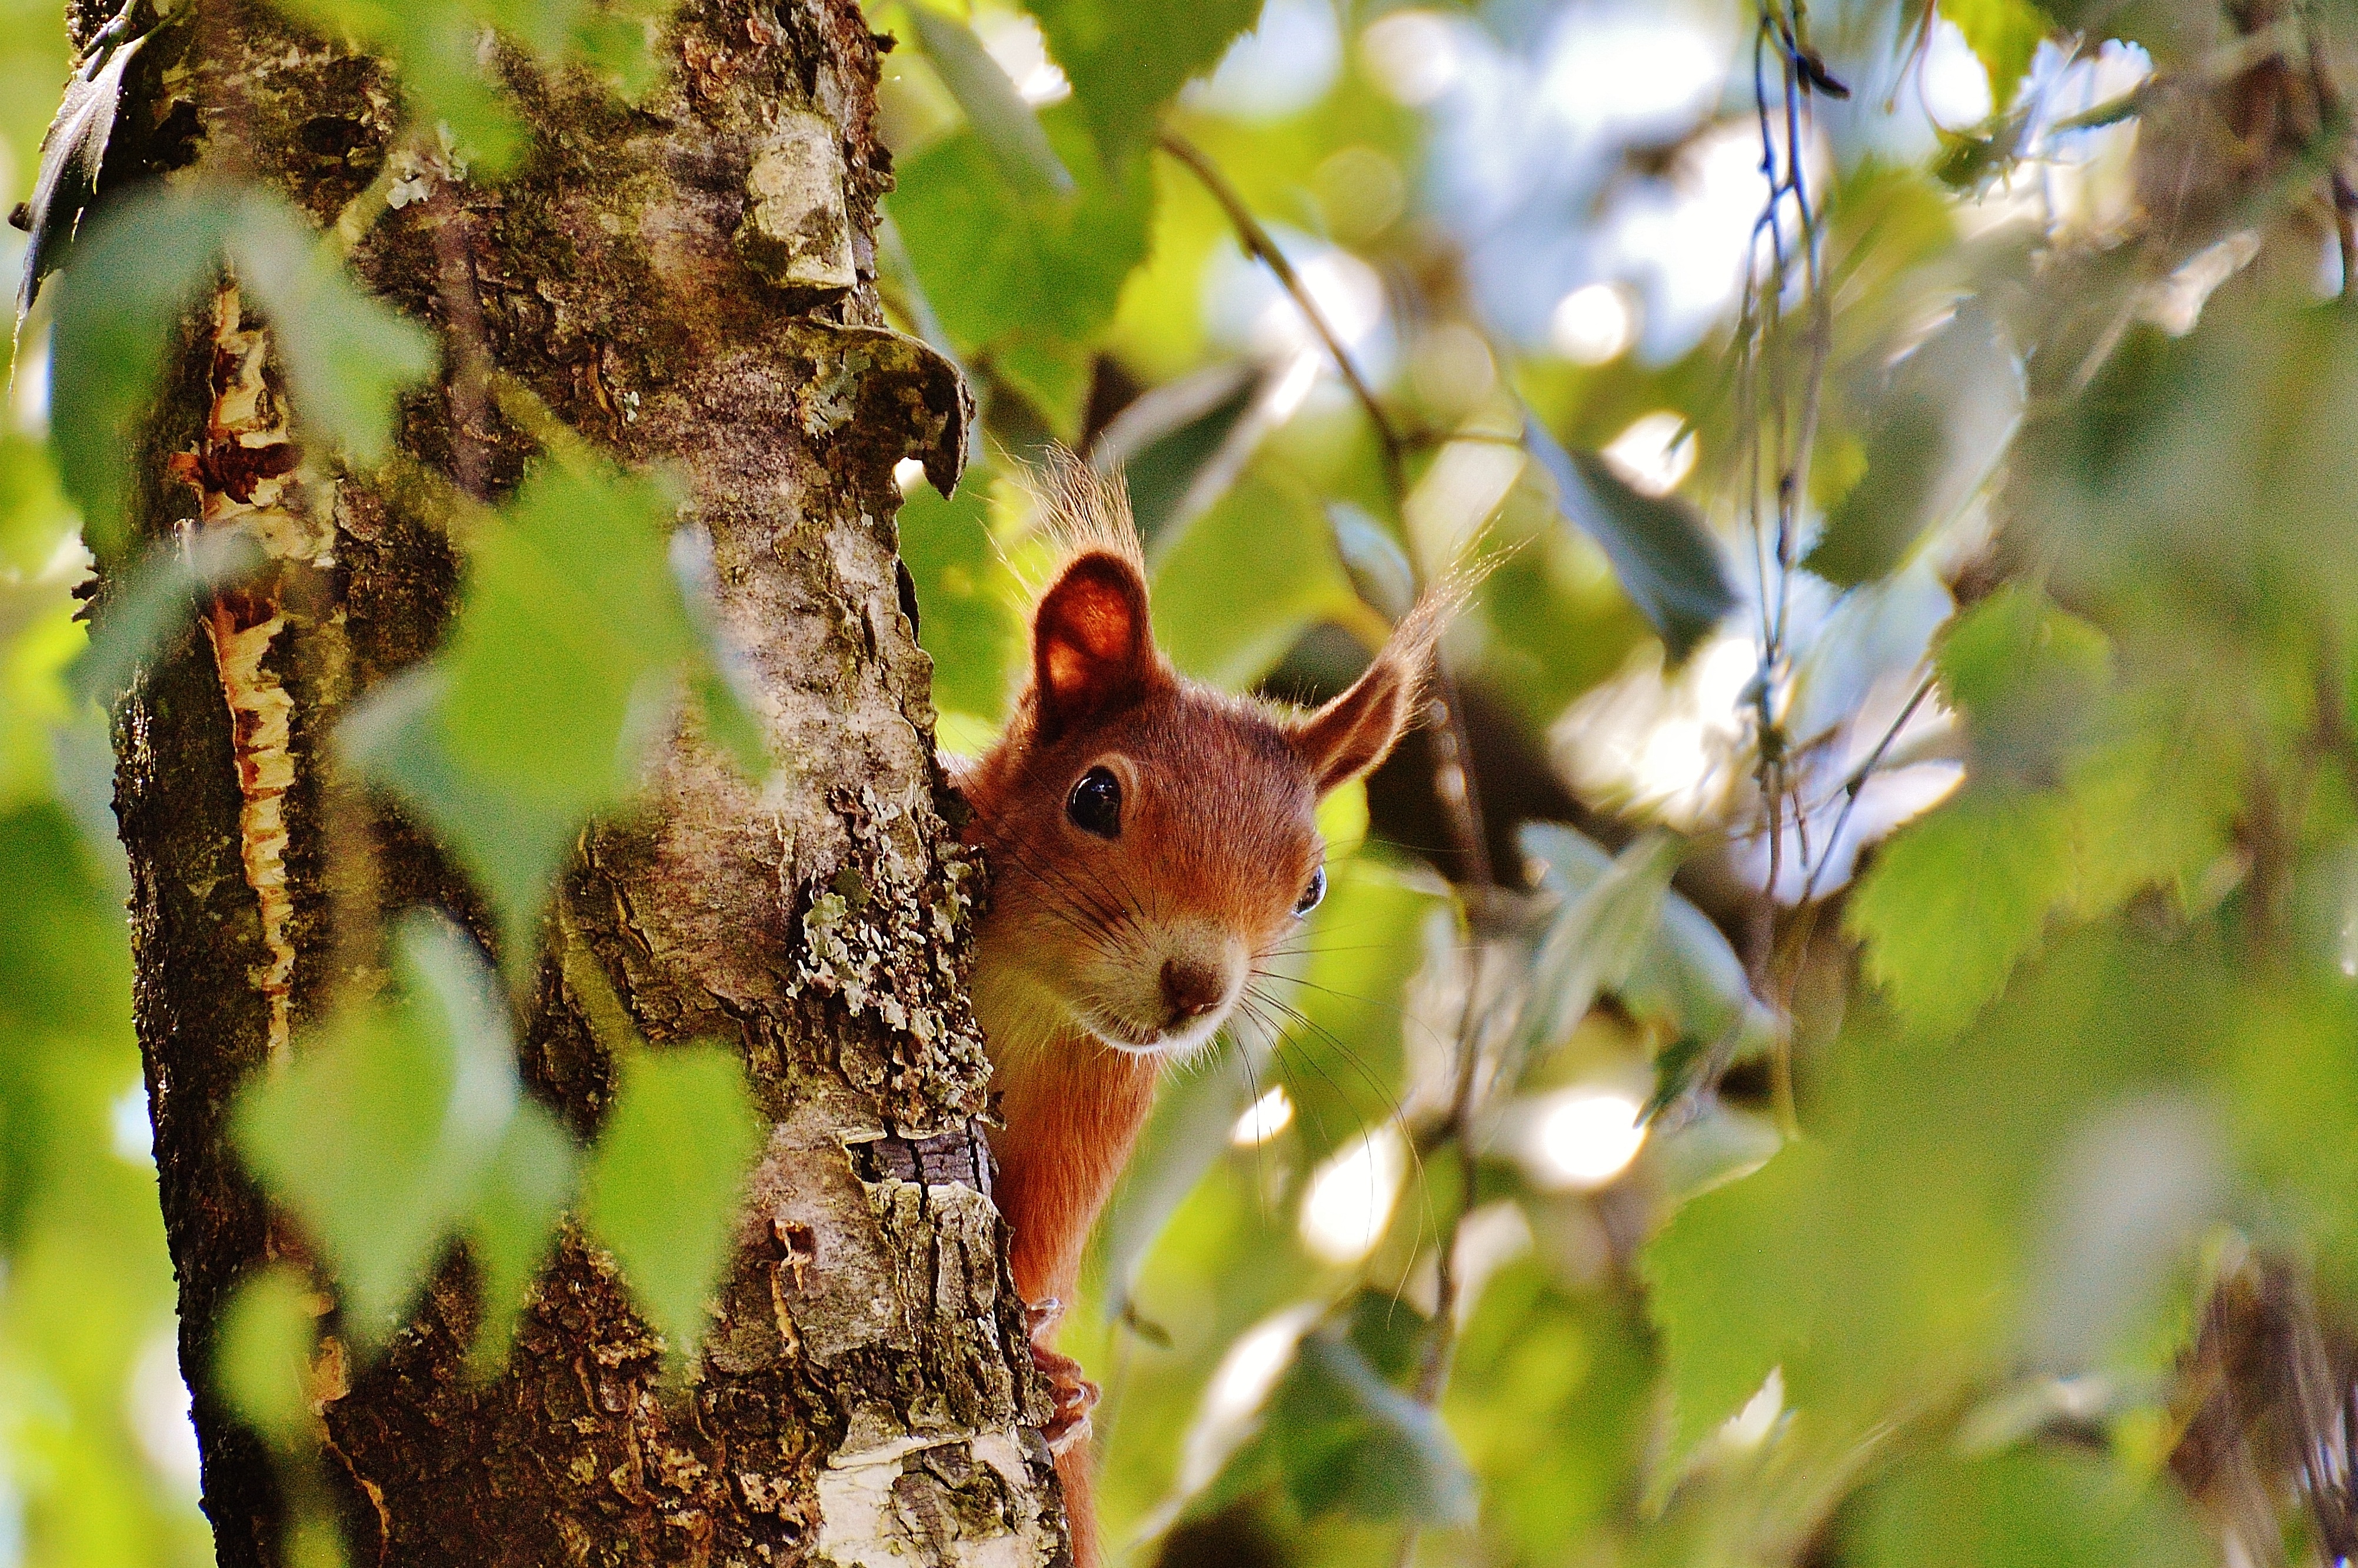
tree, nature, branch, flower, cute, wildlife, brown, mammal, squirrel, nut, garden, eat, rodent, fauna, climb, vertebrate, nager, white tailed deer